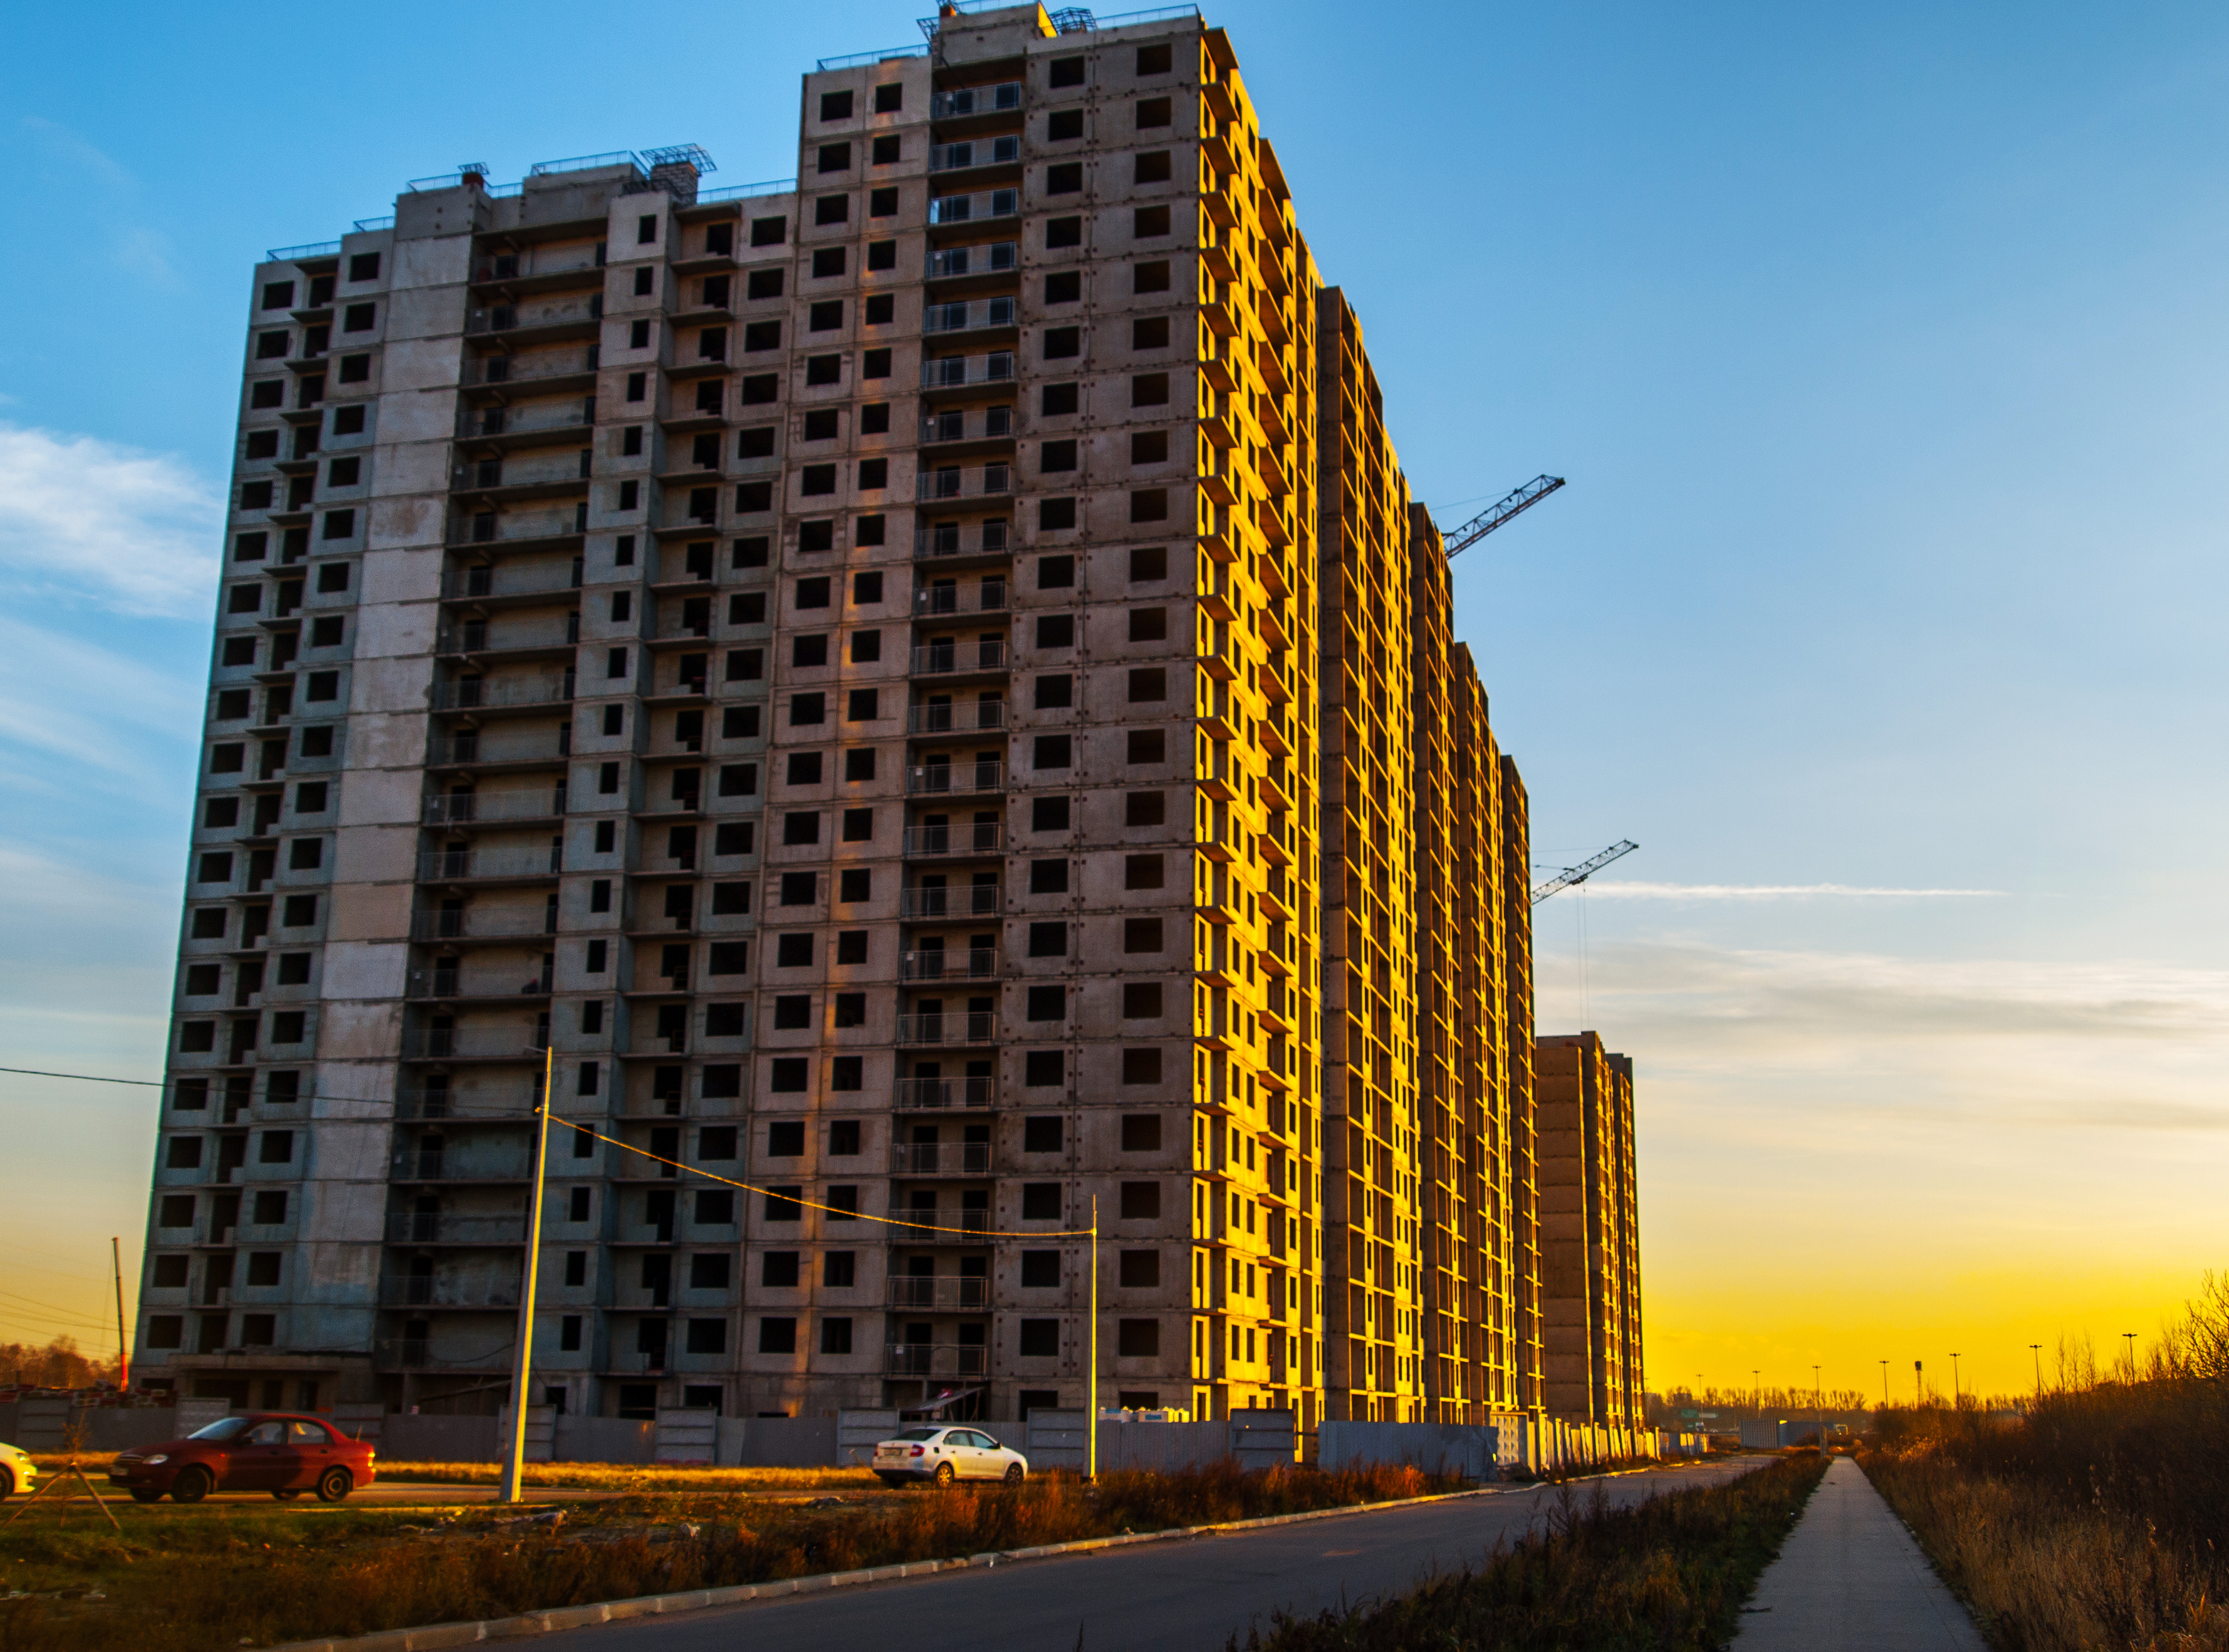
images, sky, building, skyscraper, daytime, cloud, tower, plant, tower block, window, street light, urban design, cityscape, residential area, condominium, real estate, house, city, metropolis, metropolitan area, facade, urban area, commercial building, mixed use, dusk, grass, reflection, road, apartment, headquarters, landscape, tree, suburb, horizon, downtown, evening, night, skyline, corporate headquarters, street, asphalt, road surface, symmetry